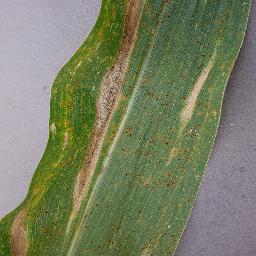
Label: Corn___Northern_Leaf_Blight